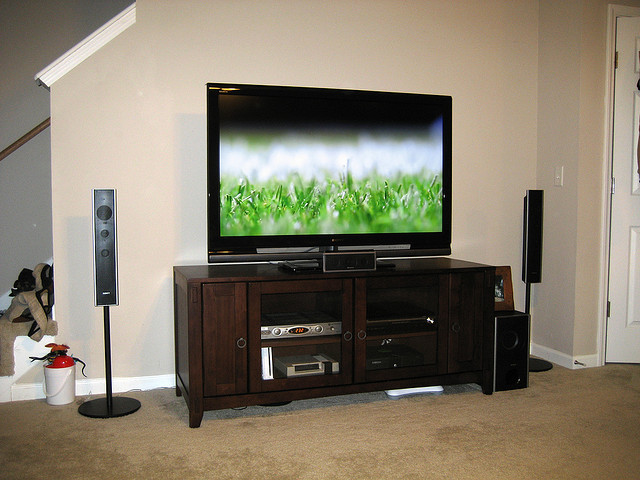
user: Given an image and a question. Answer the question in a short answer. Question: What type of tv is this? Short Answer:
assistant: flat screen